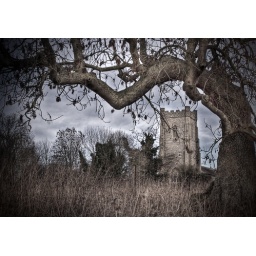
I loved the shape of this tree in Castle Acre, and it framed up the church nicely.